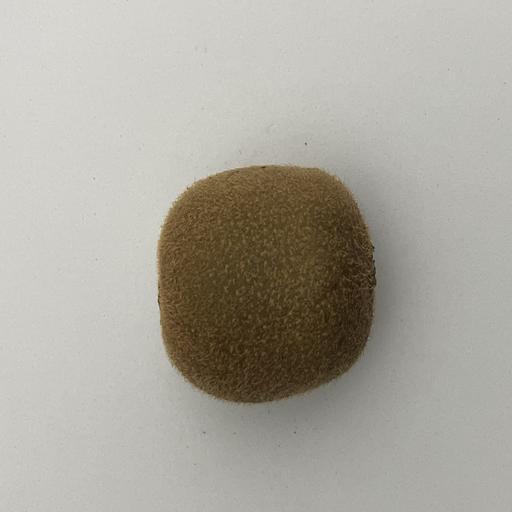
Crop type: Kiwi